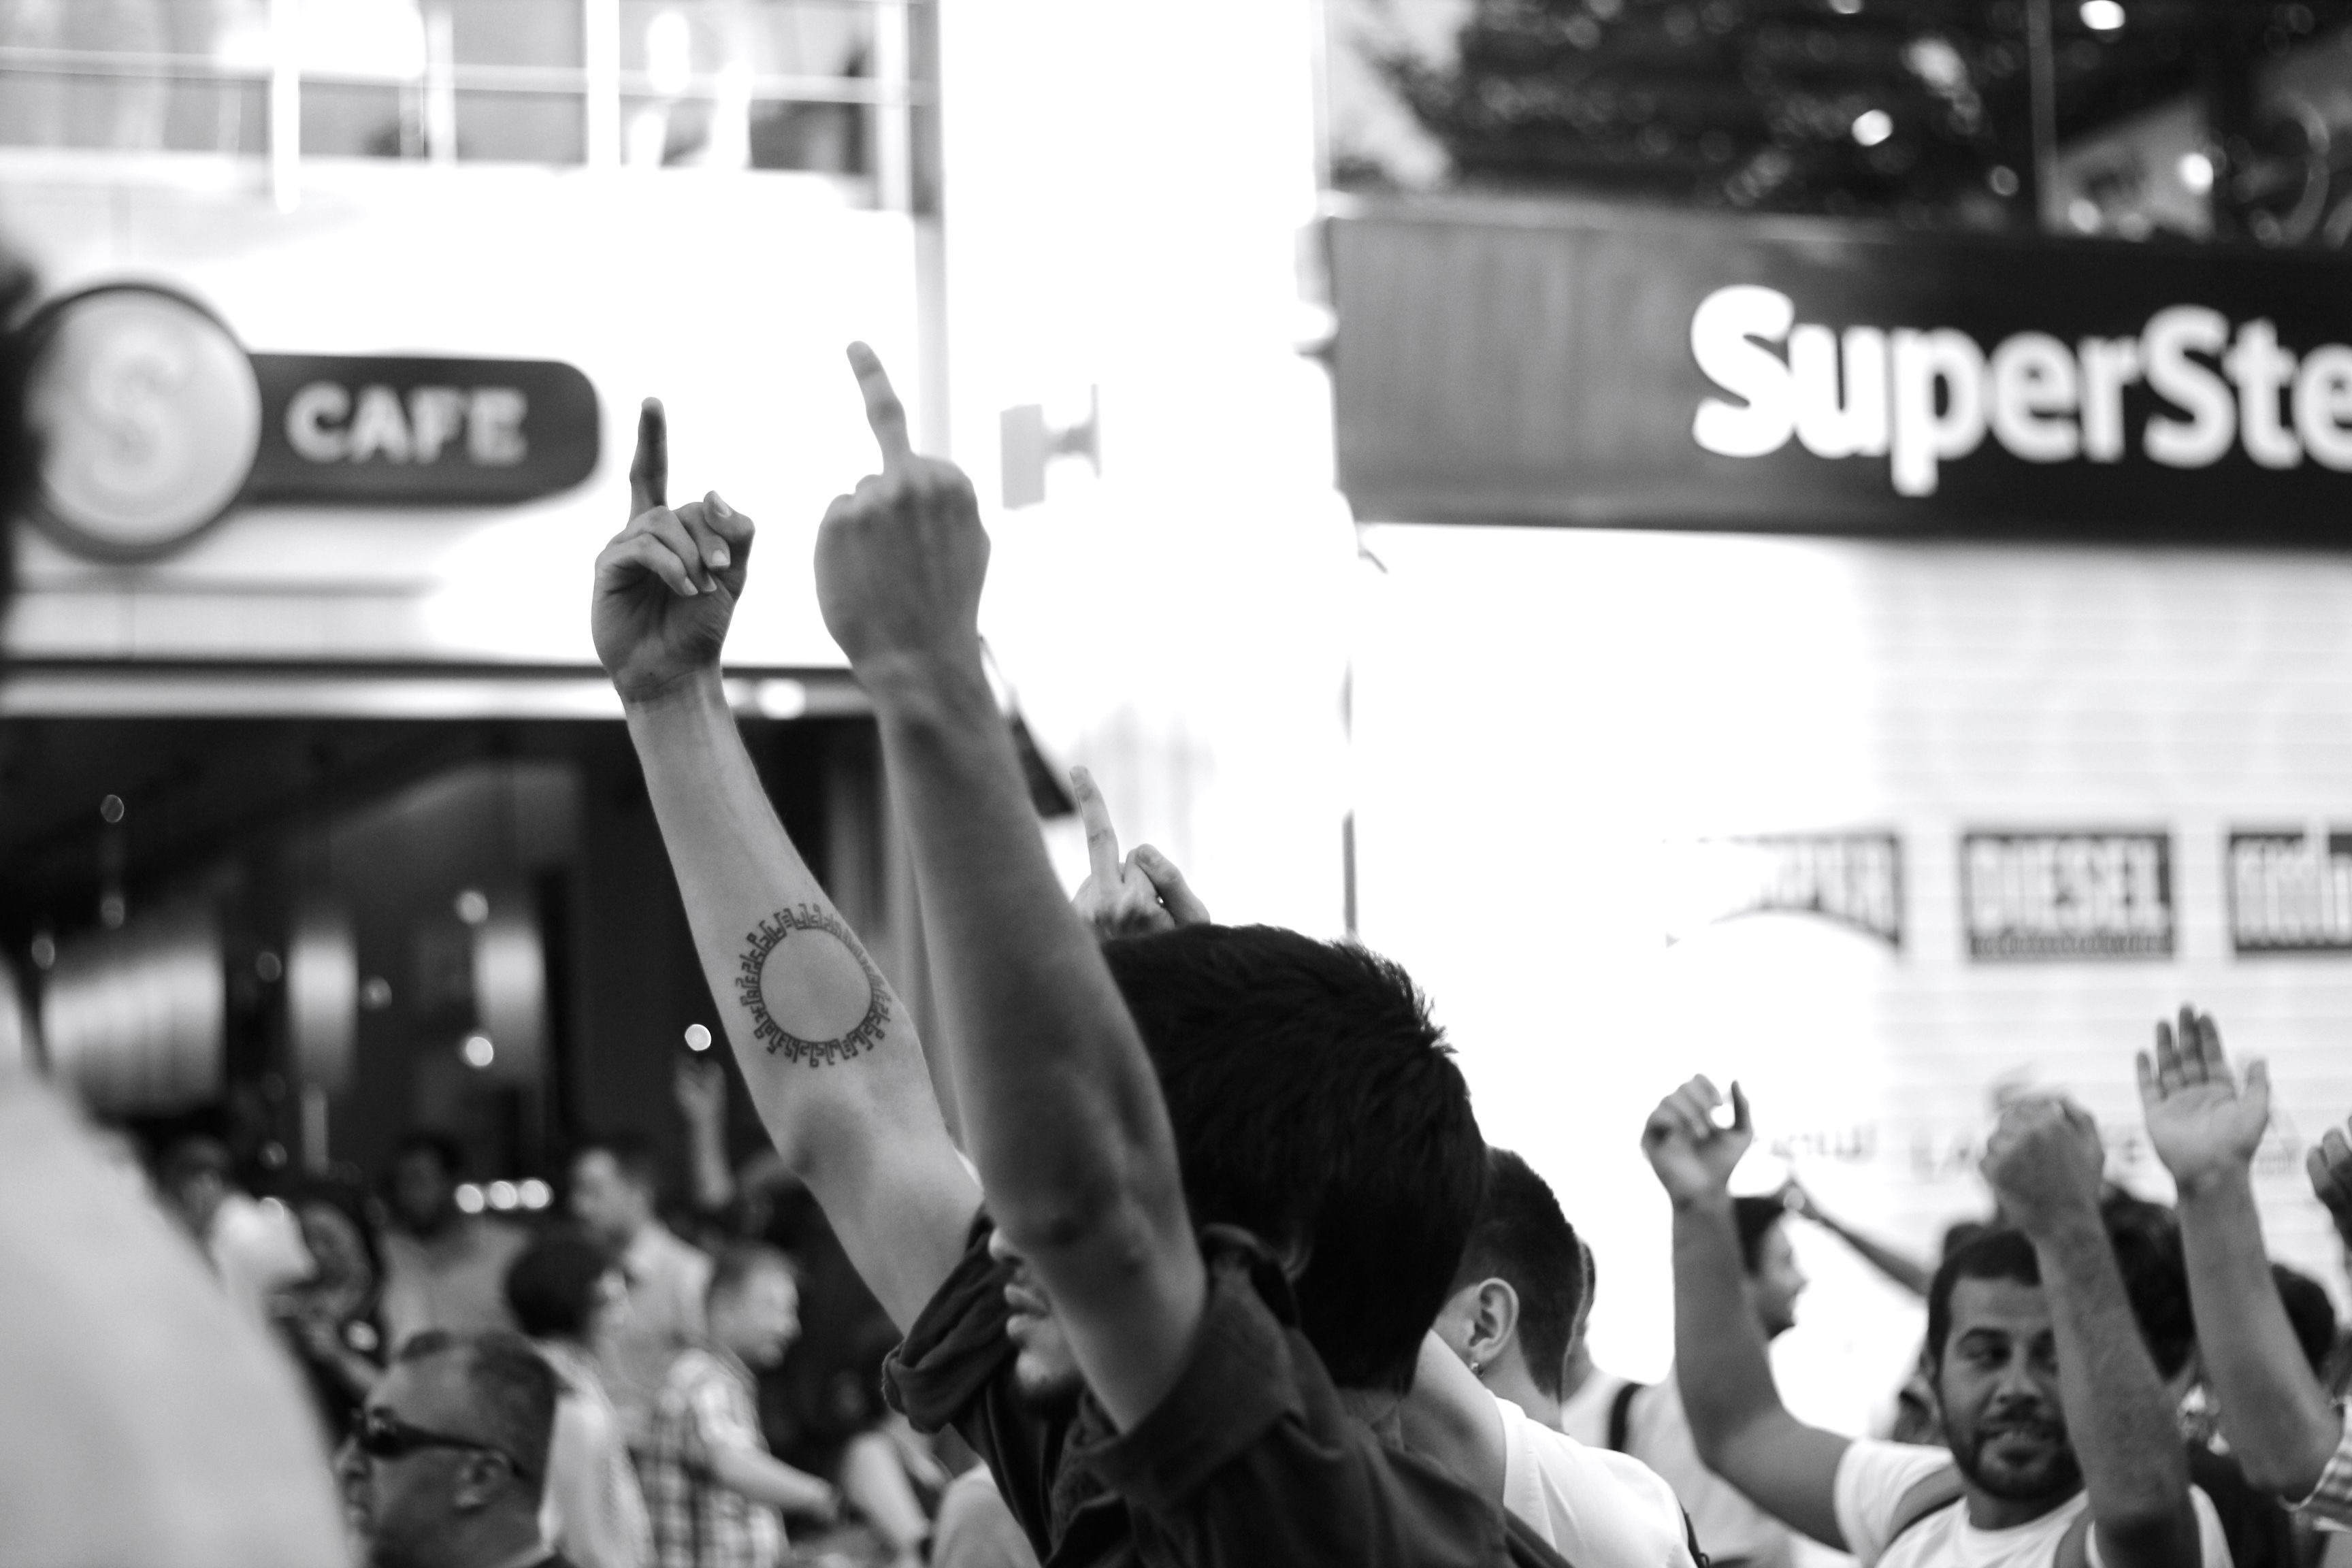
black and white, crowd, monochrome, monochrome photography